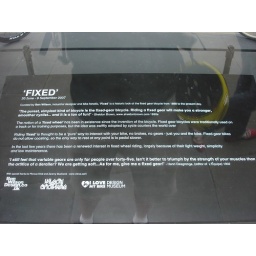
the writeup for the track bike exhibit in a glass cage outside the design museum in London.